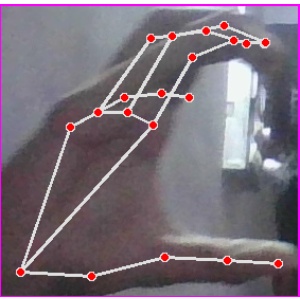
अक्षर: ऋ